Mutation (evolutionary algorithm)

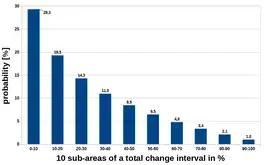
Distribution of probabilities for k=10 sub-areas of the total change interval. The sub-areas each cover 1/k of the width of the total change interval.

First, an equally distributed decision is made as to whether the current value formula_5 should be increased or decreased and then the corresponding total change interval is determined. Without loss of generality, an increase is assumed for the explanation and the total change interval is then formula_15. It is divided into formula_16 sub-areas of equal size with the width formula_17, from which formula_16 sub-change intervals of different size are formed: